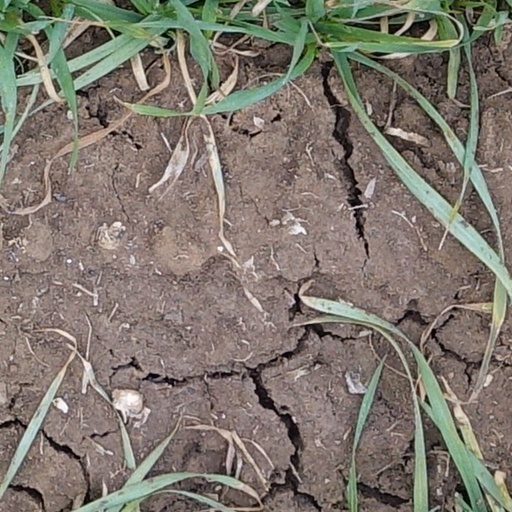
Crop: wheat